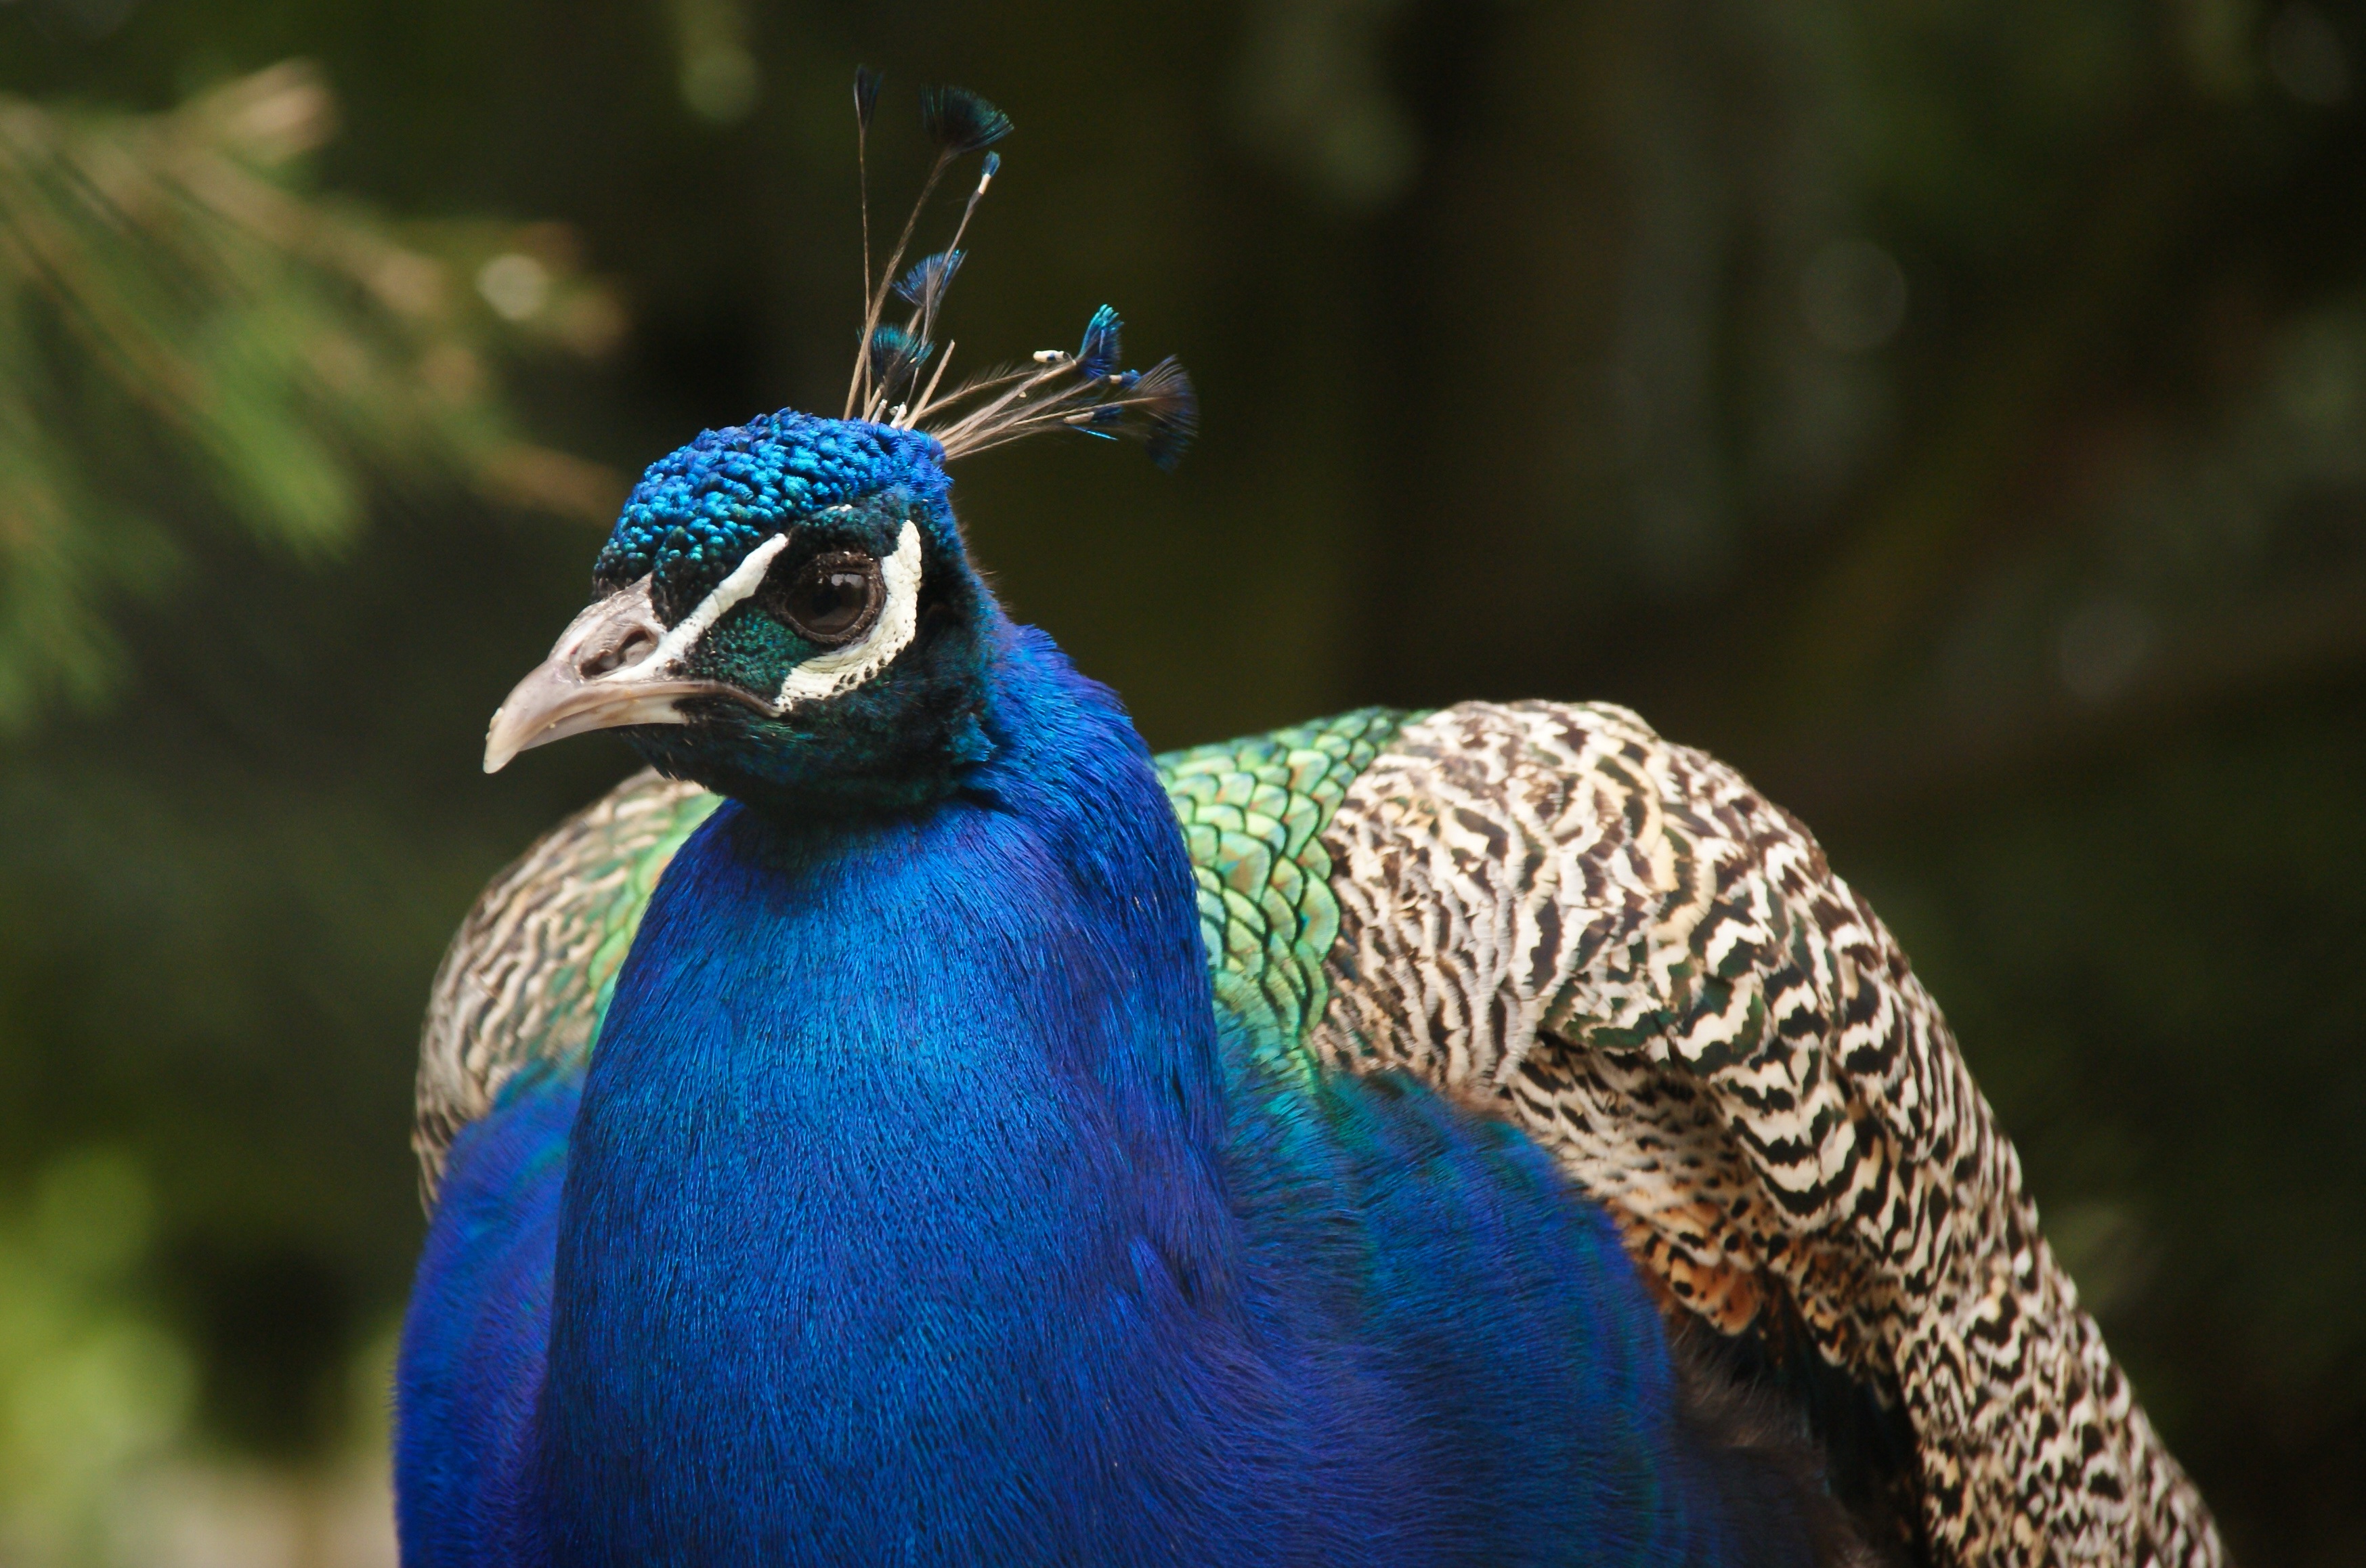
bird, wildlife, beak, blue, colorful, feather, fauna, peacock, plumage, galliformes, vertebrate, peafowl, pride, peacock feathers, bird feather, blue peacock